French Army in World War I

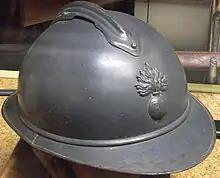
Modèle 1915 Adrian Helmet with infantry badge

The French and British had committed themselves to an offensive on the Somme during the Chantilly Conference in December 1915. The fighting at Verdun impacted upon the French plans, consequently Army Group North had only 22 divisions and 555 pieces of artillery, instead of the 39 divisions and 1,700 pieces of artillery initially planned. The British held positions in the sector north of the river Somme, the French were south of the river.